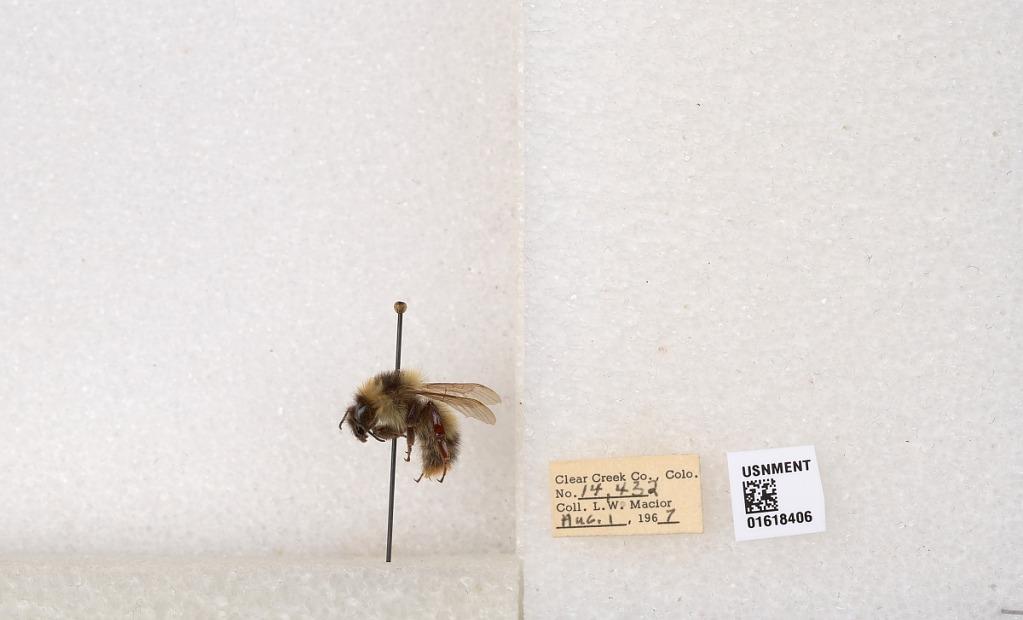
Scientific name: Bombus kirbyellus
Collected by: L. Macior
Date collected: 1967-8-1
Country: United States
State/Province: Colorado
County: Clear Creek
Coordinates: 39.6891, -105.644